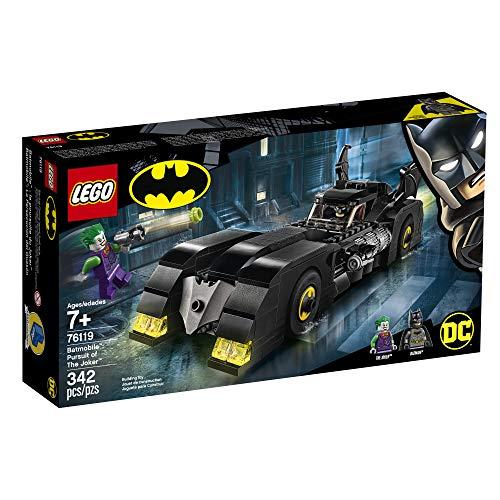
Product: LEGO DC Batman Batmobile: Pursuit of The Joker 76119 Building Kit, New 2019 (342 Pieces)
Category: Toys & Games | Building Toys | Building Sets
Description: This LEGO DC Batman Batmobile : Pursuit of The Joker 76119 super-hero playset can be built together with all other original LEGO building sets and LEGO bricks for creative play.
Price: $24.00
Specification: ProductDimensions:13.9x7.5x2.8inches|ItemWeight:3.52ounces|ShippingWeight:1.15pounds(Viewshippingratesandpolicies)|ASIN:B07Q2N27TV|Itemmodelnumber:6251456|Manufacturerrecommendedage:7yearsandup